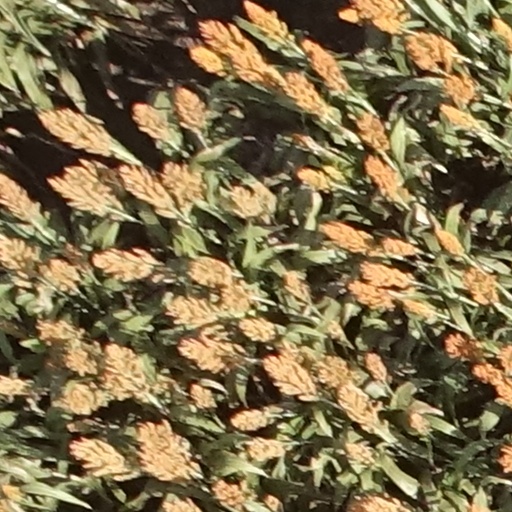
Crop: sorghum